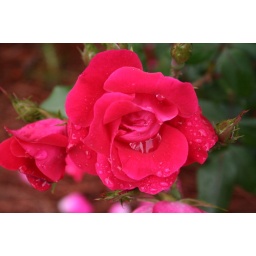
Knockout rose in a bed at the base of the mountain. It was misting rain that day.